Ali Mansour (basketball)

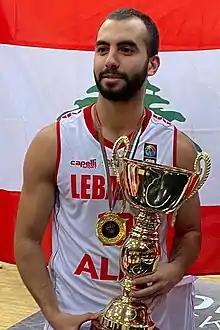
Ali Mansour in 2022

Ali Mansour (1 January 1998) is a Lebanese professional basketball player for the Al Riyadi Club Beirut of the Lebanese Basketball League, and for the Lebanon national team. Mansour was named MVP in the 2016 Under 18 Arab Basketball Championship, and Best point guard in the 2021 Eurasian League Basketball championship. He is widely regarded as one of the best guards in the Lebanese league.